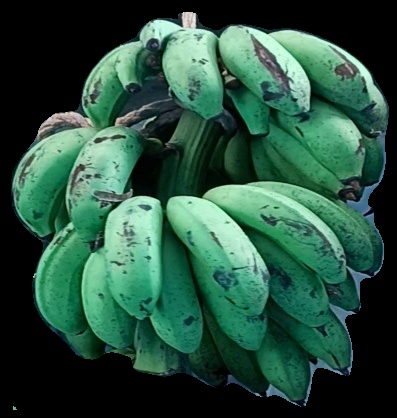
Variety: rasbale
Grade: grade2